List of Hozuki's Coolheadedness episodes

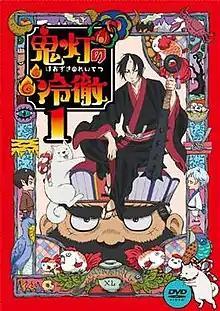
Cover of the first DVD volume released by King Records.

"Hozuki's Coolheadedness" is a supernatural dark comedy Japanese animated series based on the 2011 manga series written and illustrated by Natsumi Eguchi. The story follows the title character, Hozuki, a demon ogre who works for the god of death, King Enma, as a supervisor in the Japanese Hell. The series is episodic, and in each episode the serious-minded Hozuki attempts to manage and troubleshoot unusual problems which occur there.